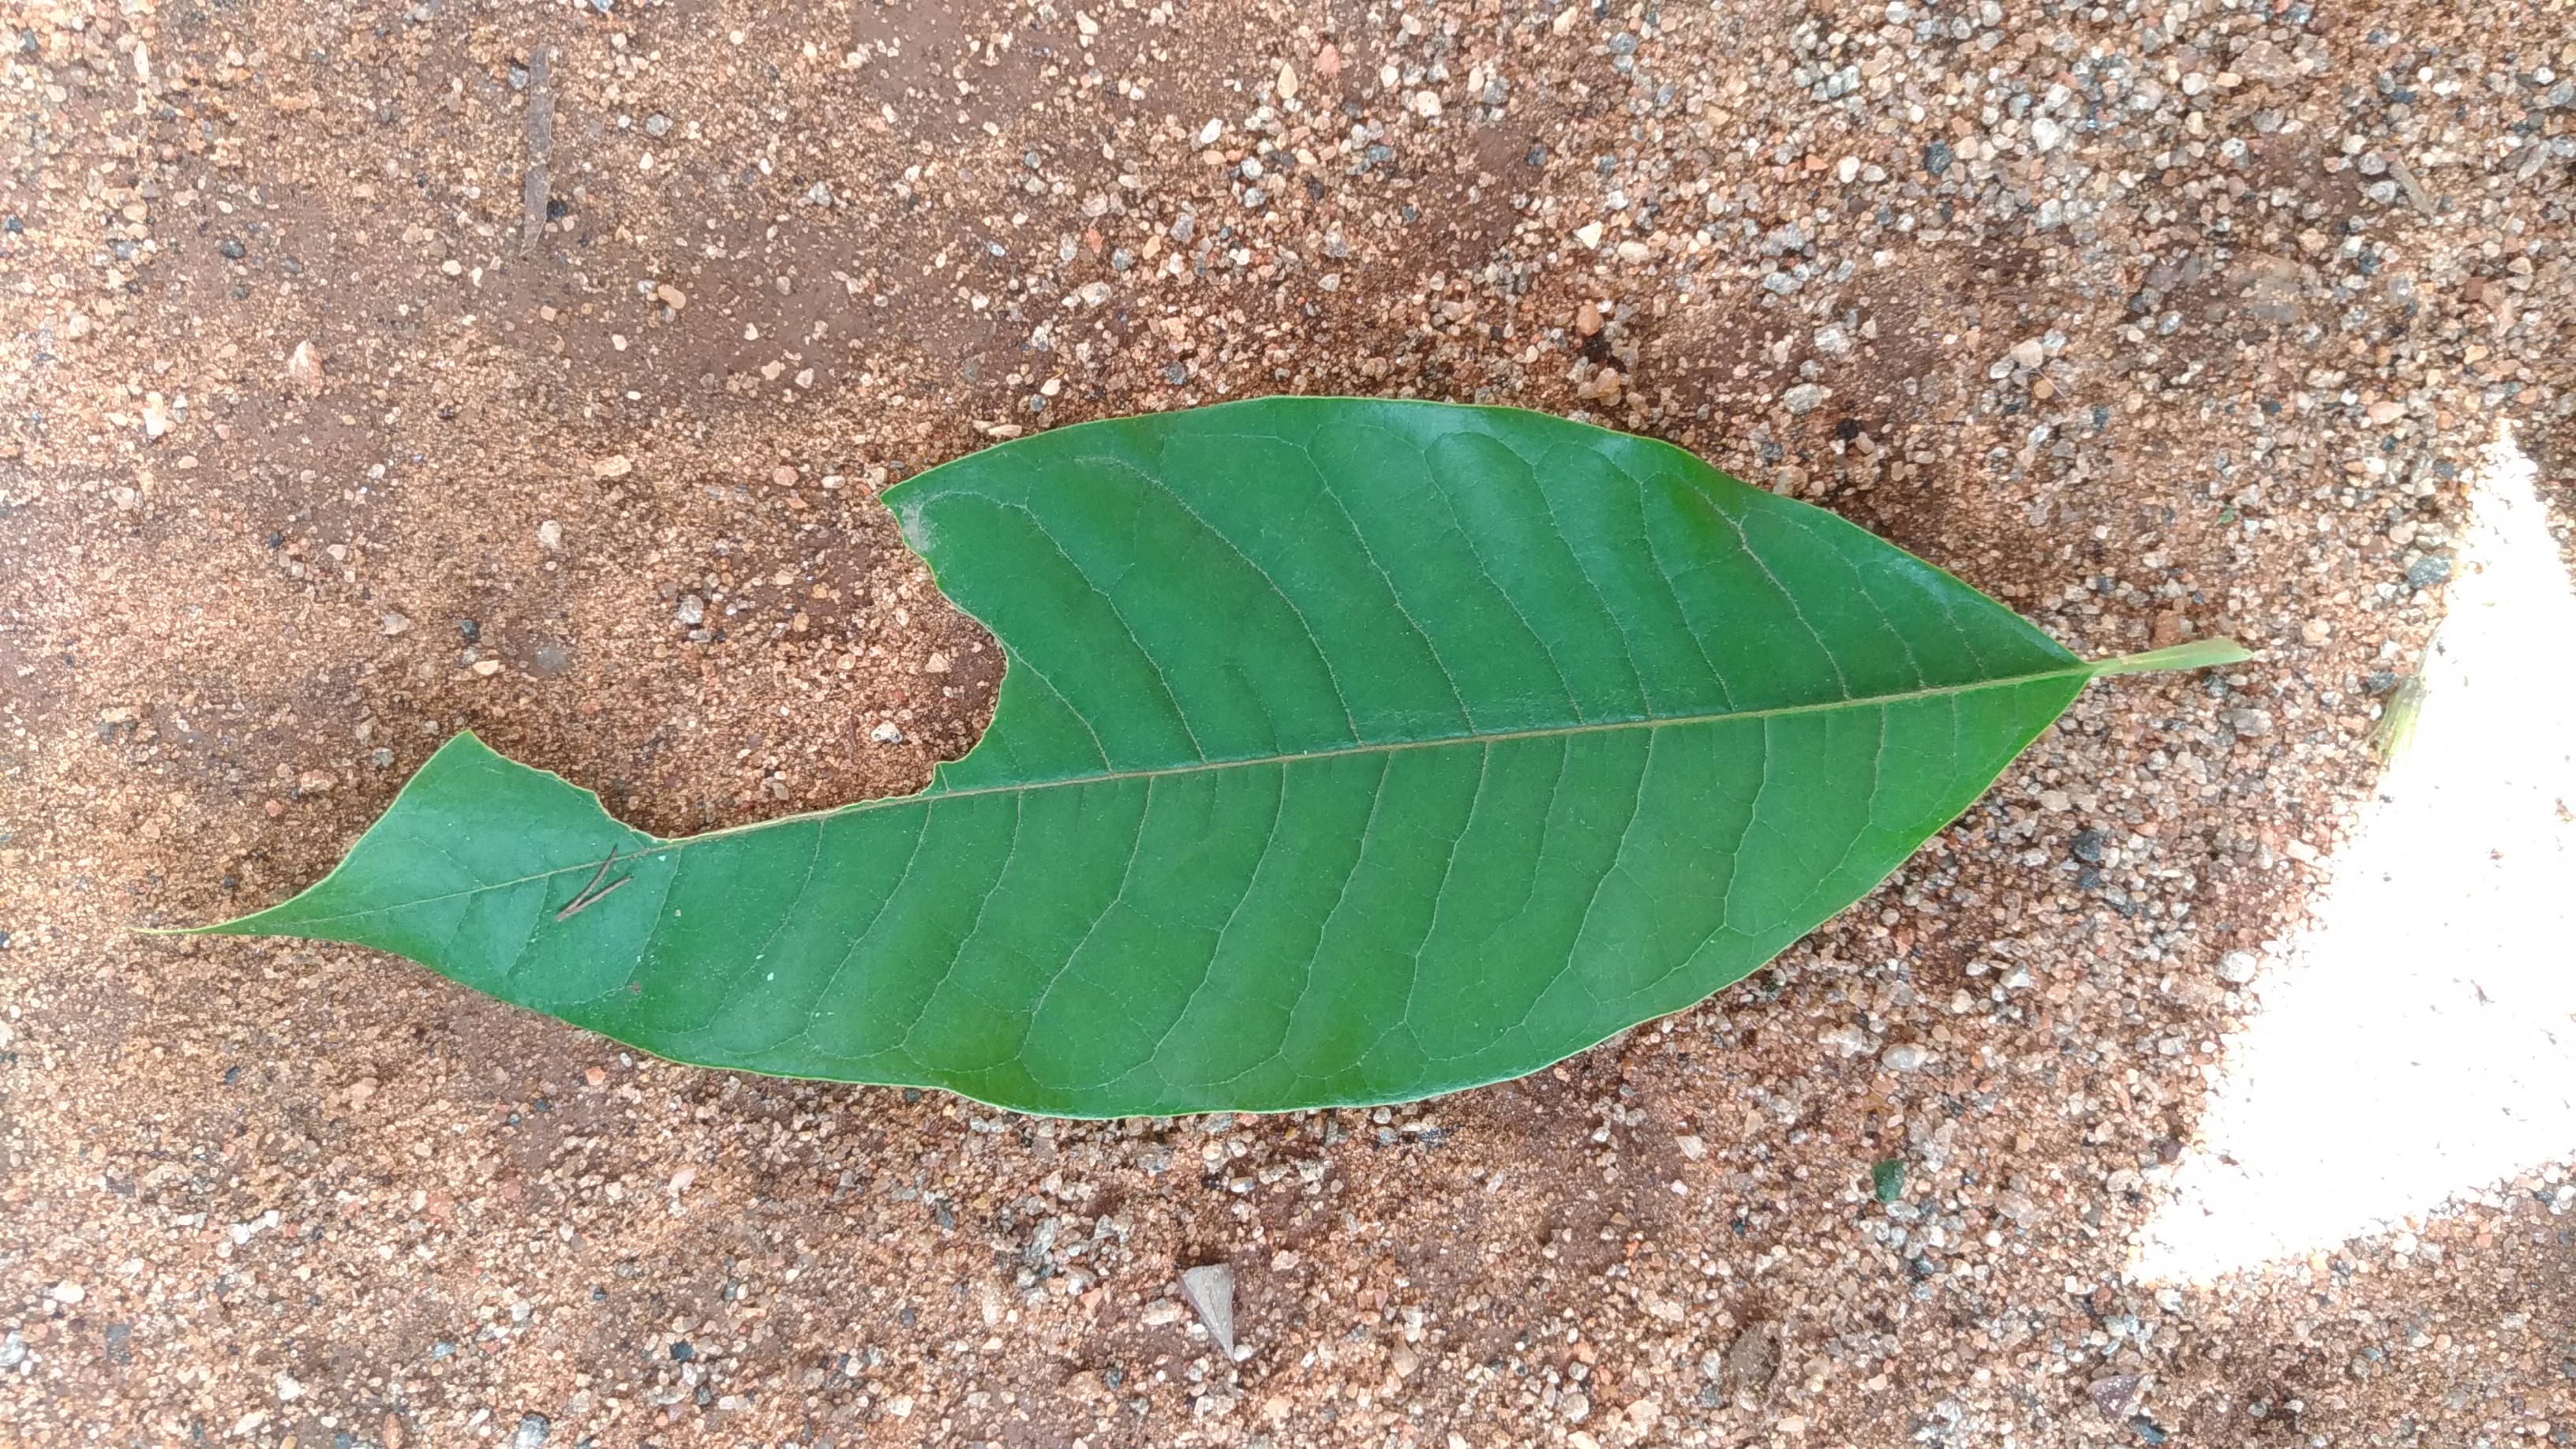
Plant: Coffee